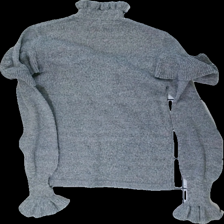
View: back
Type: Sweater
Category: Ladies
Brand: Gina Tricot
Colors: Grey
Material: 100% acrylic
Cut: Regular, Turtle neck
Size: XS
Season: All
Smell: Minor
Holes: Minor
Damage: hole near neck
Damage location: top left
Price range: <50
Recommended usage: Export
Comment: detergent smell